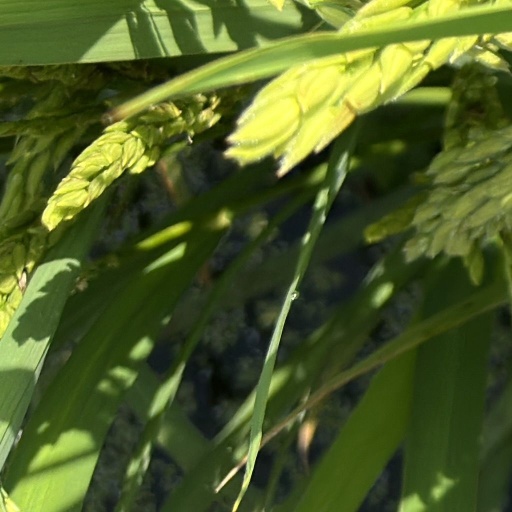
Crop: rice